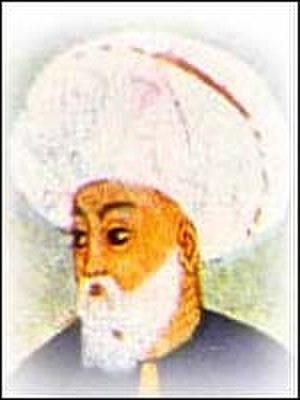
Un diwan ou divan est un recueil de poésie ou de prose dans les littératures arabe, persane, ottomane et ourdou. Néanmoins son sens précis varie considérablement selon les littératures, les zones géographiques et les époques.
La littérature de l'Azerbaïdjan se réfère à la littérature écrite en azerbaïdjanais, une langue turque, qui est la langue officielle de la République d'Azerbaïdjan et est la première langue de la plupart des habitants de l'Azerbaïdjan iranien. Alors que la majorité du peuple azerbaïdjanais habite en Iran, la littérature moderne azerbaïdjanaise est largement produite dans la République de l'Azerbaïdjan, où la langue a un statut officiel. Trois types d’écriture sont utilisés pour écrire l'azerbaïdjanais : l'alphabet azerbaïdjanais en République d'Azerbaïdjan, l'alphabet persan en Azerbaïdjan iranien et le cyrillique avec l'alphabet russe en Russie.